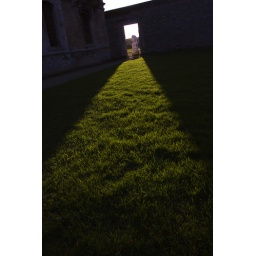
This shaft of sunlight coming in through the door in the wall caught my attention.